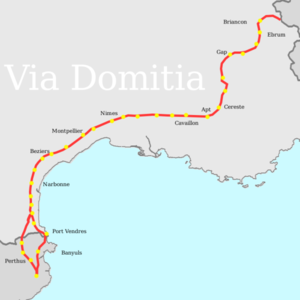
Forcalquier est une petite ville du sud-est de la France.
Forcalquier est une commune française située dans le département des Alpes-de-Haute-Provence, en région Provence-Alpes-Côte d'Azur. Jadis capitale d'un comté florissant, fondée au XIᵉ siècle, elle est maintenant chef-lieu d’arrondissement. Ses habitants sont appelés les Forcalquiérens.
La Durance est une rivière du sud-est de la France se jetant dans le Rhône, dont elle est le deuxième affluent après la Saône pour la longueur et le troisième après la Saône et l’Isère pour le débit. Longue de 323,8 km, la Durance est la plus importante rivière de Provence.
La ville de Marseillan possède une histoire riche jalonnée par les Phocéens, Romains, Wisigoths et autres Sarrasins. Comme toutes les communes du Bas-Languedoc, elle a subi la Croisade des Albigeois et les guerres de religion.
Même si le département français de Vaucluse ne fut créé que le 25 juin 1793, l'histoire du territoire qu'il recouvre est riche et beaucoup plus ancienne.
Ebrodunensium est le nom latin d'une ville romaine de la Gaule qui devint par la suite la ville d'Embrun dans le département des Hautes-Alpes.